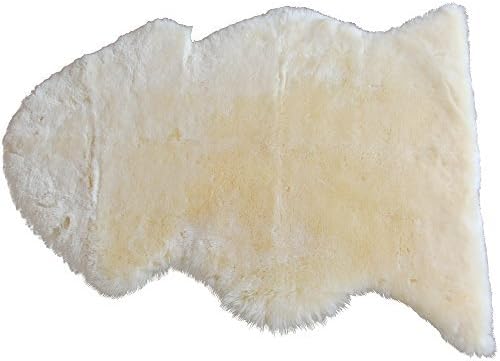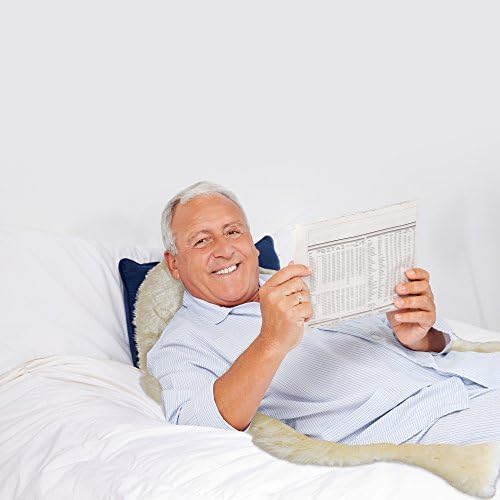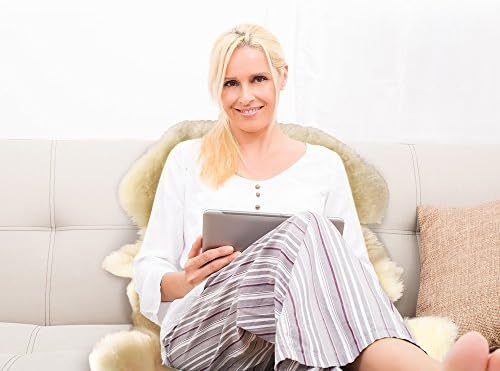
WoolMates Medical Sheepskin Mattress Pad. Large
Category: Amazon Home
Wool has an ancient history of being a sustainable fiber that has served us well through the ages, a lasting asset. Australian and New Zealand skins are used for these large genuine skins which are eco tanned and carry the Woolmark. A WoolMates medical grade sheepskin pad provides the ultimate in soft care for you or your loved ones. The dense fibers wick away moisture and help to regulate body temperature. Wool absorbs up to thirty percent of its own weight in moisture. The soft cushioning of the sheepskin, the heat and moisture regulation and the odor suppression all helps prevent pressure points making it ideal as a mattress pad. Perfect for all members of the family as a floor rug, on chairs, as a mattress pad or for our precious little ones. No synthetic can match the qualities of real wool with their resilient fine wool fibers which makes spot cleaning and care easy to achieve.
Features: Genuine medical sheepskin underlay 44 x 30 x 1.5 inches. Lightweight, versatile and portable. | Helps prevent pressure sores, fibromyalgia and poor circulation. Warm in the winter, cool in summer. | Dense breathable fibers provides soft cushioning for sensitive skins. Resists odor and dirt. | Ideal for all the family. Helps to improve sleep quality. | Eco Tanned and Woolmark certified. Easy care.